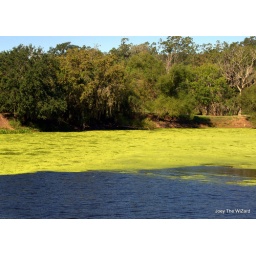
You got trees, algae, and clear water in the shot